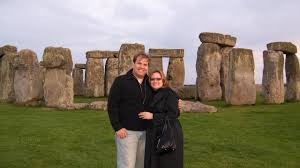
Landmark: Stonehenge